Geography of Cameroon

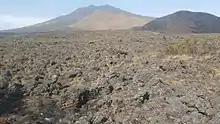

This is a list of the extreme points of Cameroon, the points that are farther north, south, east or west than any other location.